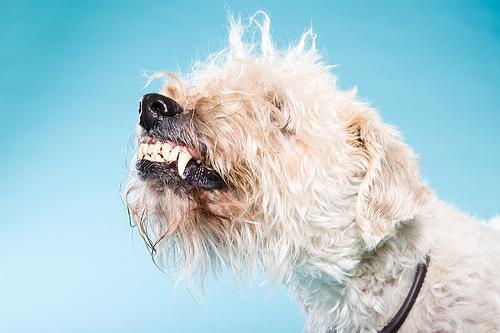
wheaten terrier